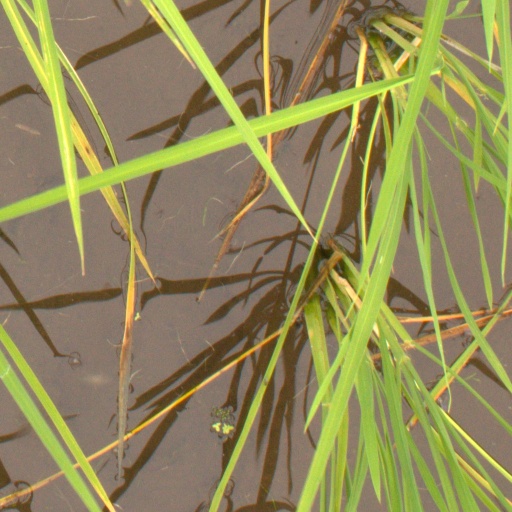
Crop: rice